2007 Syracuse Orange football team

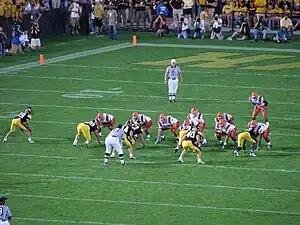
Iowa's defense lines up against Syracuse on September 9, 2007.

Syracuse and Iowa met in a rematch of the 2006 thriller in the Carrier Dome. The Orange fell 20-13 in double overtime to the Hawkeyes, after the 'Cuse couldn't score on seven attempts from inside the two-yard line.